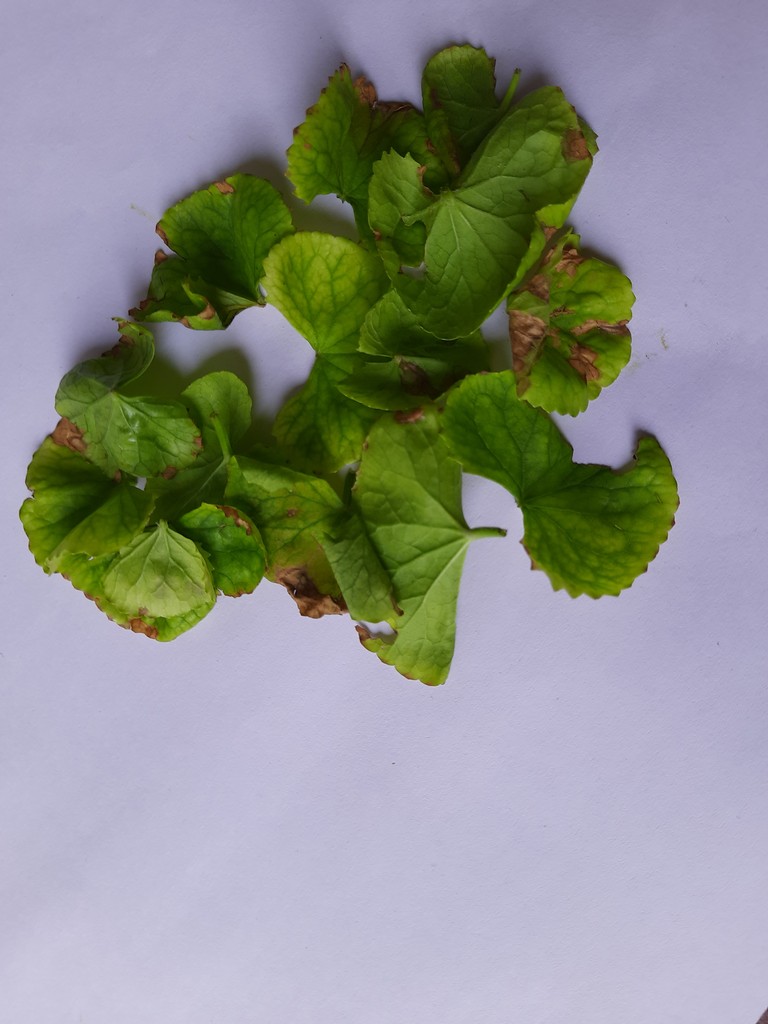
Label: Unhealthy